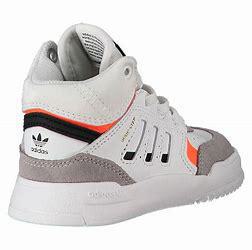
Brand: adidas
Model: originals Adidas Originals Drop Step